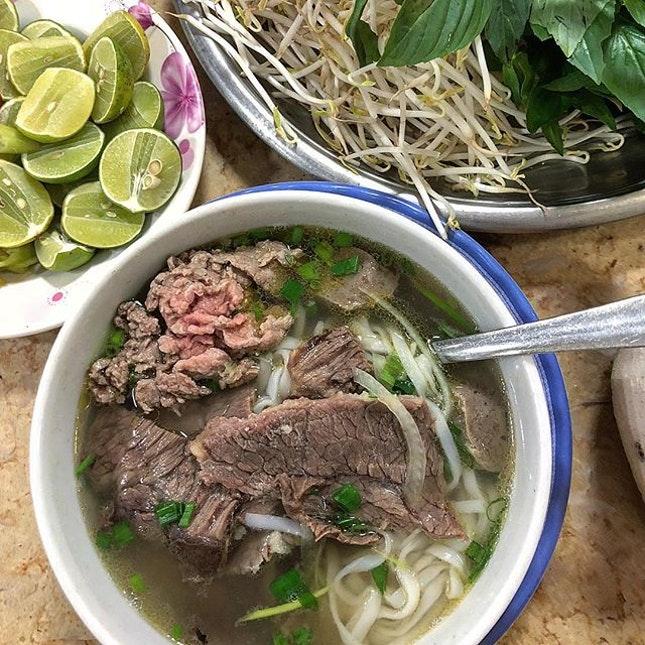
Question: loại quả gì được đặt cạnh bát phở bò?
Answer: những lát chanh được đặt cạnh bát phở bò